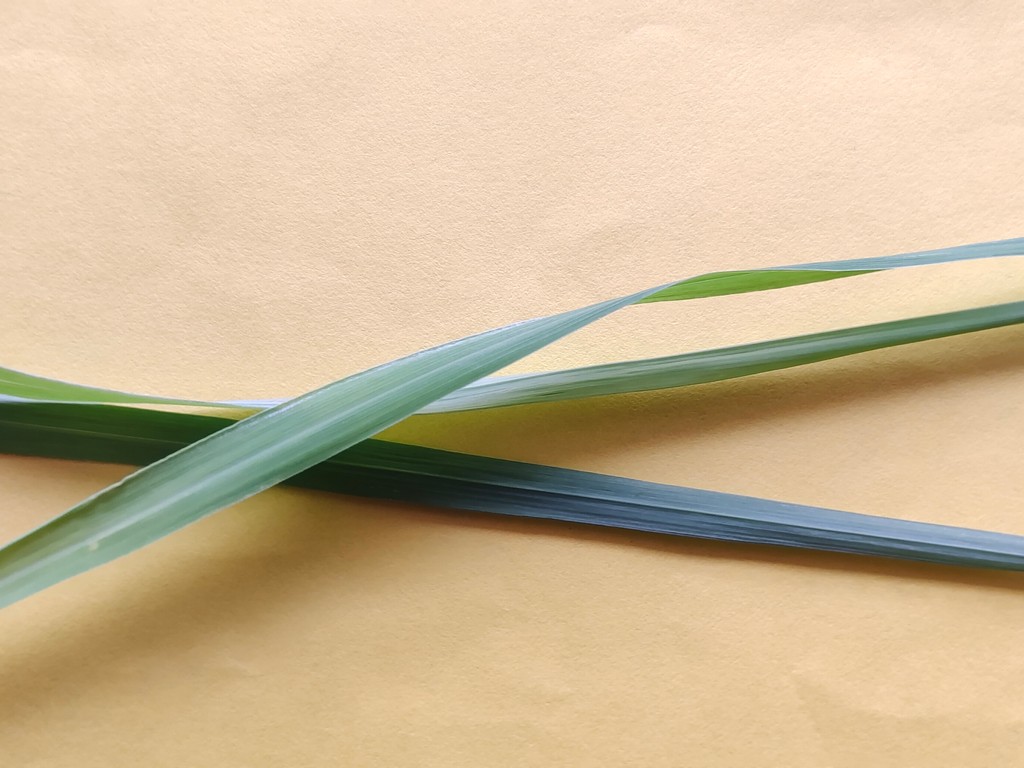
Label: Healthy